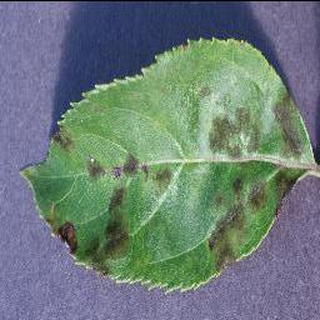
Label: apple_apple_scab